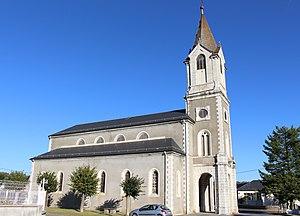
Église Saint-Jean-Baptiste de La Barthe-de-Neste (Hautes-Pyrénées)
La Barthe-de-Neste est une commune française située dans le département des Hautes-Pyrénées, en région Occitanie.
La liste des églises des Hautes-Pyrénées recense de manière exhaustive les églises situées dans le département français des Hautes-Pyrénées.